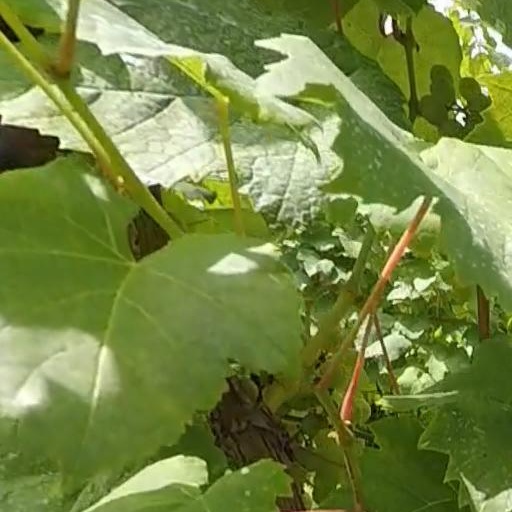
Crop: grape